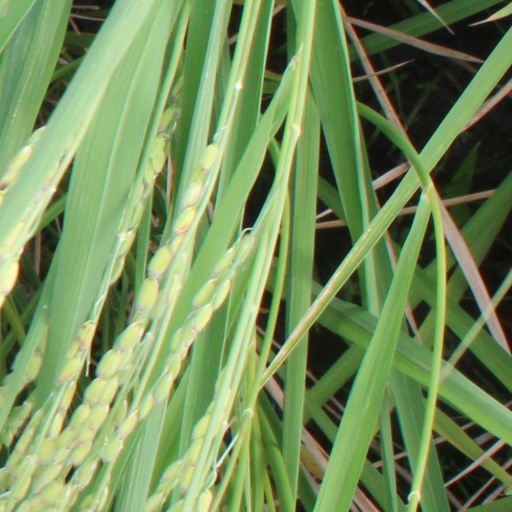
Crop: rice